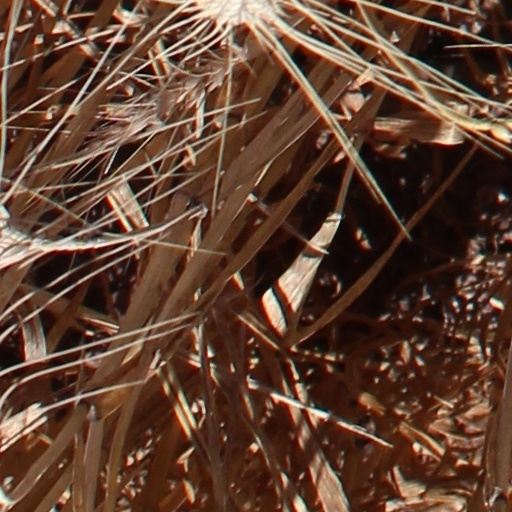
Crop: wheat